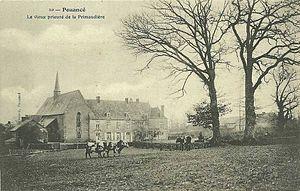
Vue du Prieuré de la Primaudière dans les années 1900.
Le prieuré de la Primaudière est un ancien prieuré datant des XIIIᵉ et XVIIIᵉ siècles, bâti en France dans les communes d'Armaillé en Maine-et-Loire et de Juigné-des-Moutiers en Loire-Atlantique.